Friedrich Christian von Plettenberg

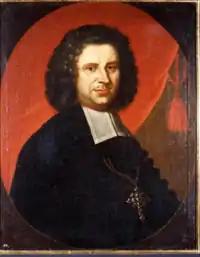
Friedrich Christian von Plettenberg

Friedrich Christian Freiherr von Plettenberg-Lenhausen (8 August 1644 – 5 May 1706) was Prince-Bishop of Münster from 1688 until his death in 1706. Through his foreign policy, which relied on different alliance partners, he succeeded in giving the Prince-Bishopric of Münster a semi-independent role for the last time during the Nine Years' War.